One Body Too Many

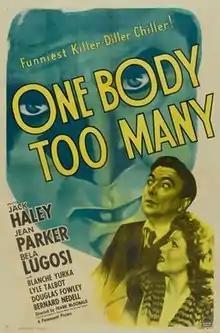
Promotional release poster

One Body Too Many is a 1944 American comedy-mystery film directed by Frank McDonald, starring Bela Lugosi, Jack Haley and Lyle Talbot. The film was the second comedy featuring Haley to be produced by Pine-Thomas Productions, part of the studio's new direction towards comedy films. The original intention was to hire Boris Karloff for the film's key horror role, but Lugosi was hired instead.